Maria Walanda Maramis

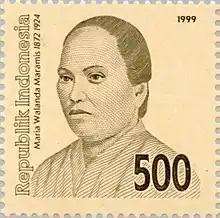

Maria Josephine Catherine Maramis (1 December 1872 – 22 April 1924), more commonly known as Maria Walanda Maramis, is recognized as a National Hero of Indonesia for her efforts to advance women's rights and conditions in Indonesia at the beginning of the 20th century.